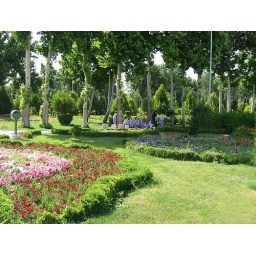
flowers in flower garden - Esfehan